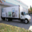
Label: truck